Seven Dials, London

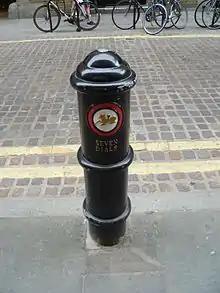
Seven Dials bollard

According to Camden Council, the currently defined area "can be found to the north west of Covent Garden Market, and just to the south of Shaftesbury Avenue. The Dials comprise Earlham Street, Monmouth Street, Mercer Street and Shorts Gardens. The area now known as Seven Dials also includes Neal Street and Neals Yard." Monmouth Street is the only street in Seven Dials to have an official number; the B404. The others are unclassified.